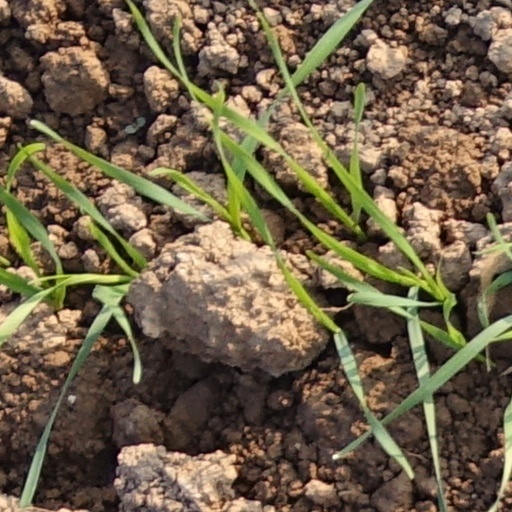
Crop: wheat